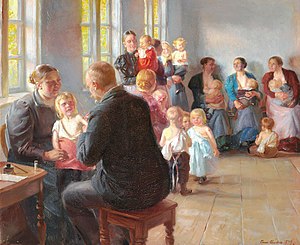
Vaccination / Det danske børnevaccinationsprogram
En Vaccination. Maleri af Anna Ancher fra 1899.